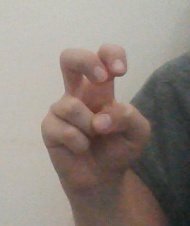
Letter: toot